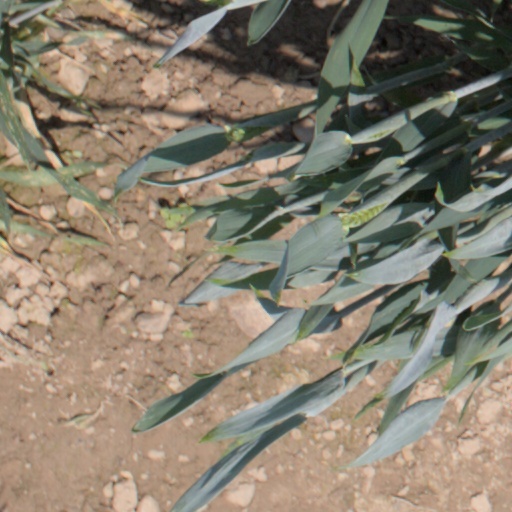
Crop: wheat